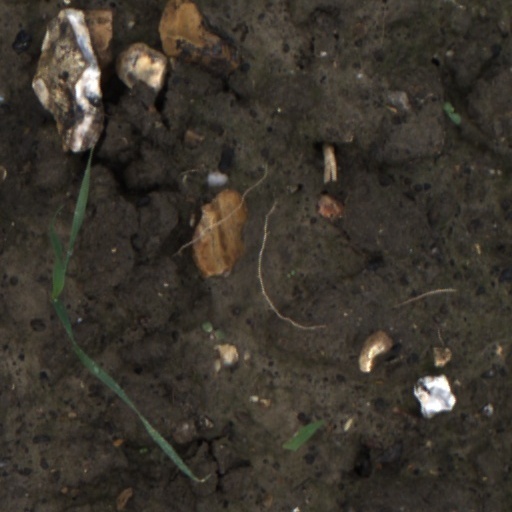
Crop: wheat